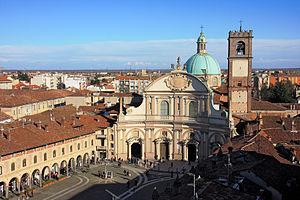
La cathédrale de Vigevano est une cathédrale catholique romaine située dans la ville de Vigevano, dans la province italienne de la Lombardie. Elle est dédiée à saint Ambroise. Elle est le siège du Diocèse de Vigevano. Sa construction remonte au XVIᵉ siècle avec une façade ouest des années 1670.
Le diocèse de Vigevano est l'un des 115 diocèses catholiques italiens. Situé dans la région de Lombardie, il est suffragant à l'archidiocèse de Milan et fait partie de la région ecclésiastique de Lombardie. L'évêque est actuellement Mᵍʳ Maurizio Gervasoni.